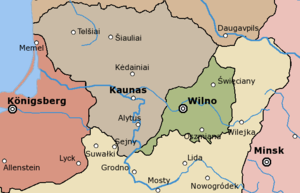
Litauens historie / En stat genopstår
Litauen 1923
Litauens historie falder i flere afsnit: stammetiden, den tidlige stat, fællesskabet med Polen, tiden underlagt fremmede herskere, gendannelsen af nationalstaten, den sovjetiske besættelse og den tredje nationalstat.